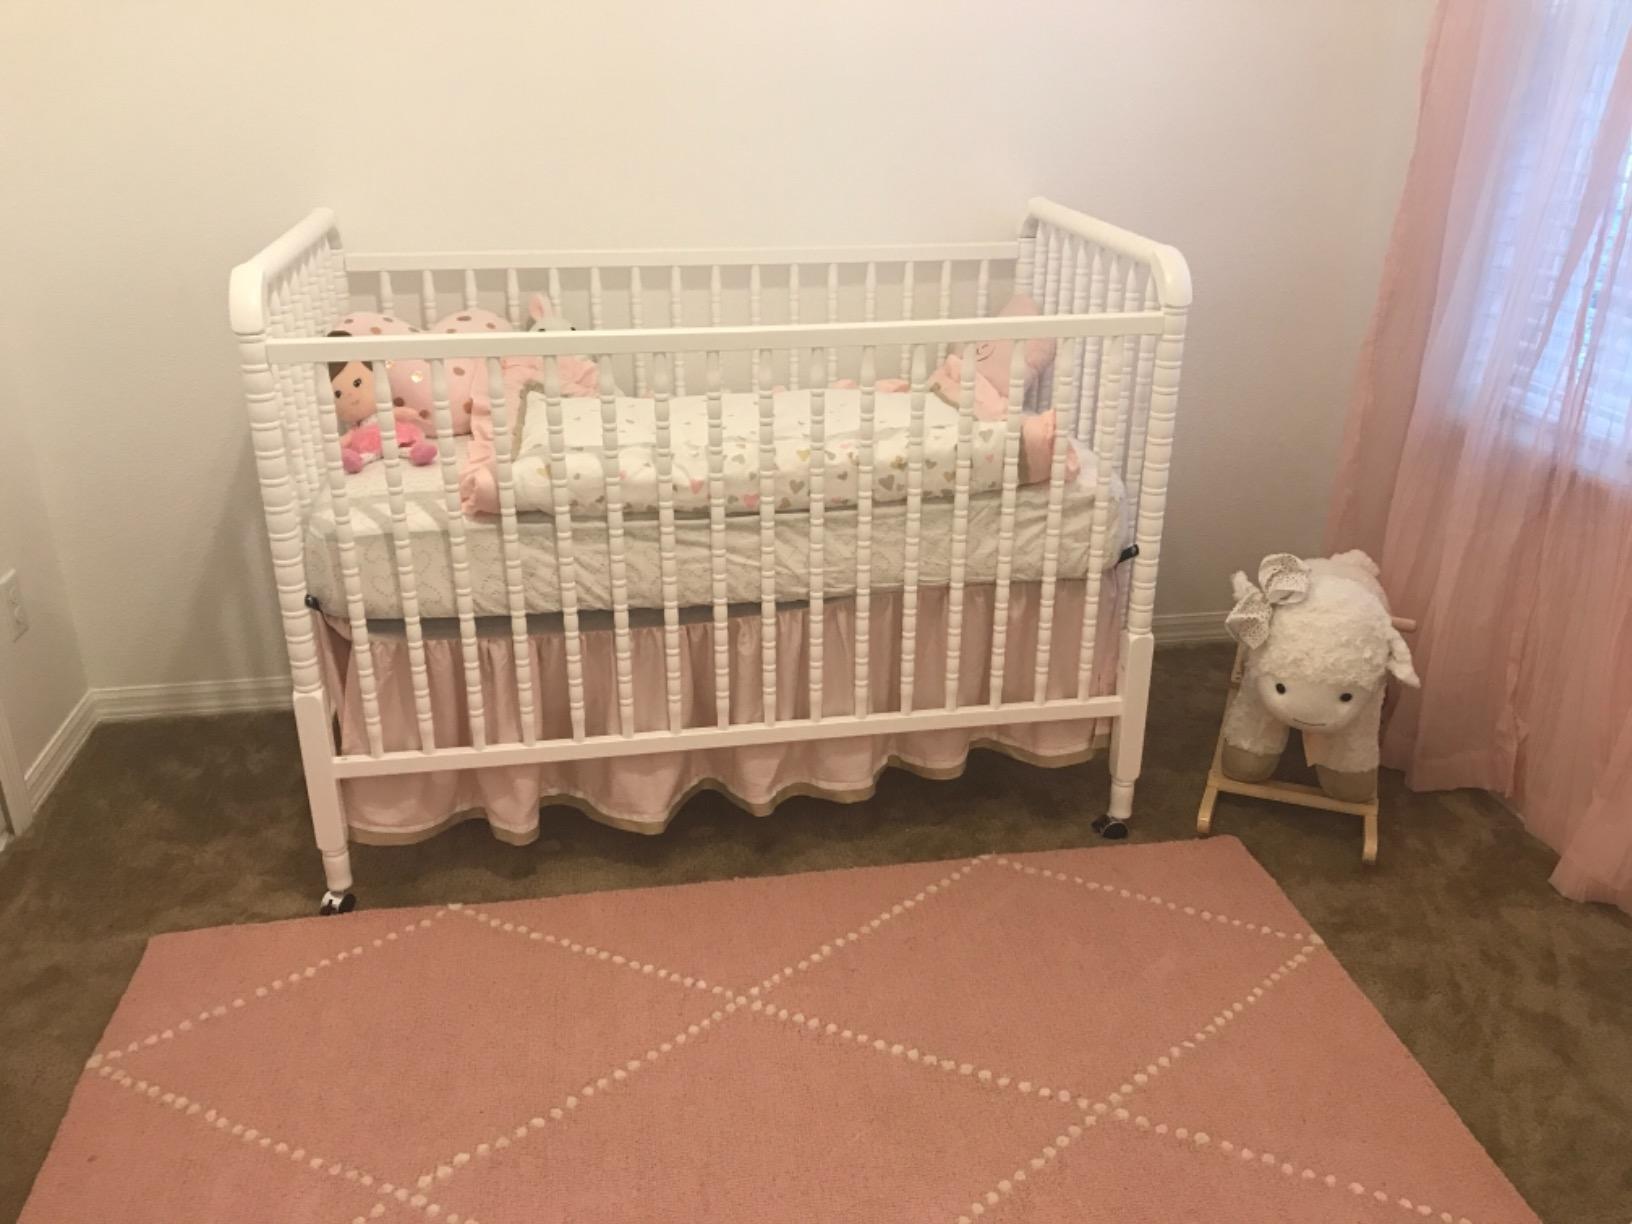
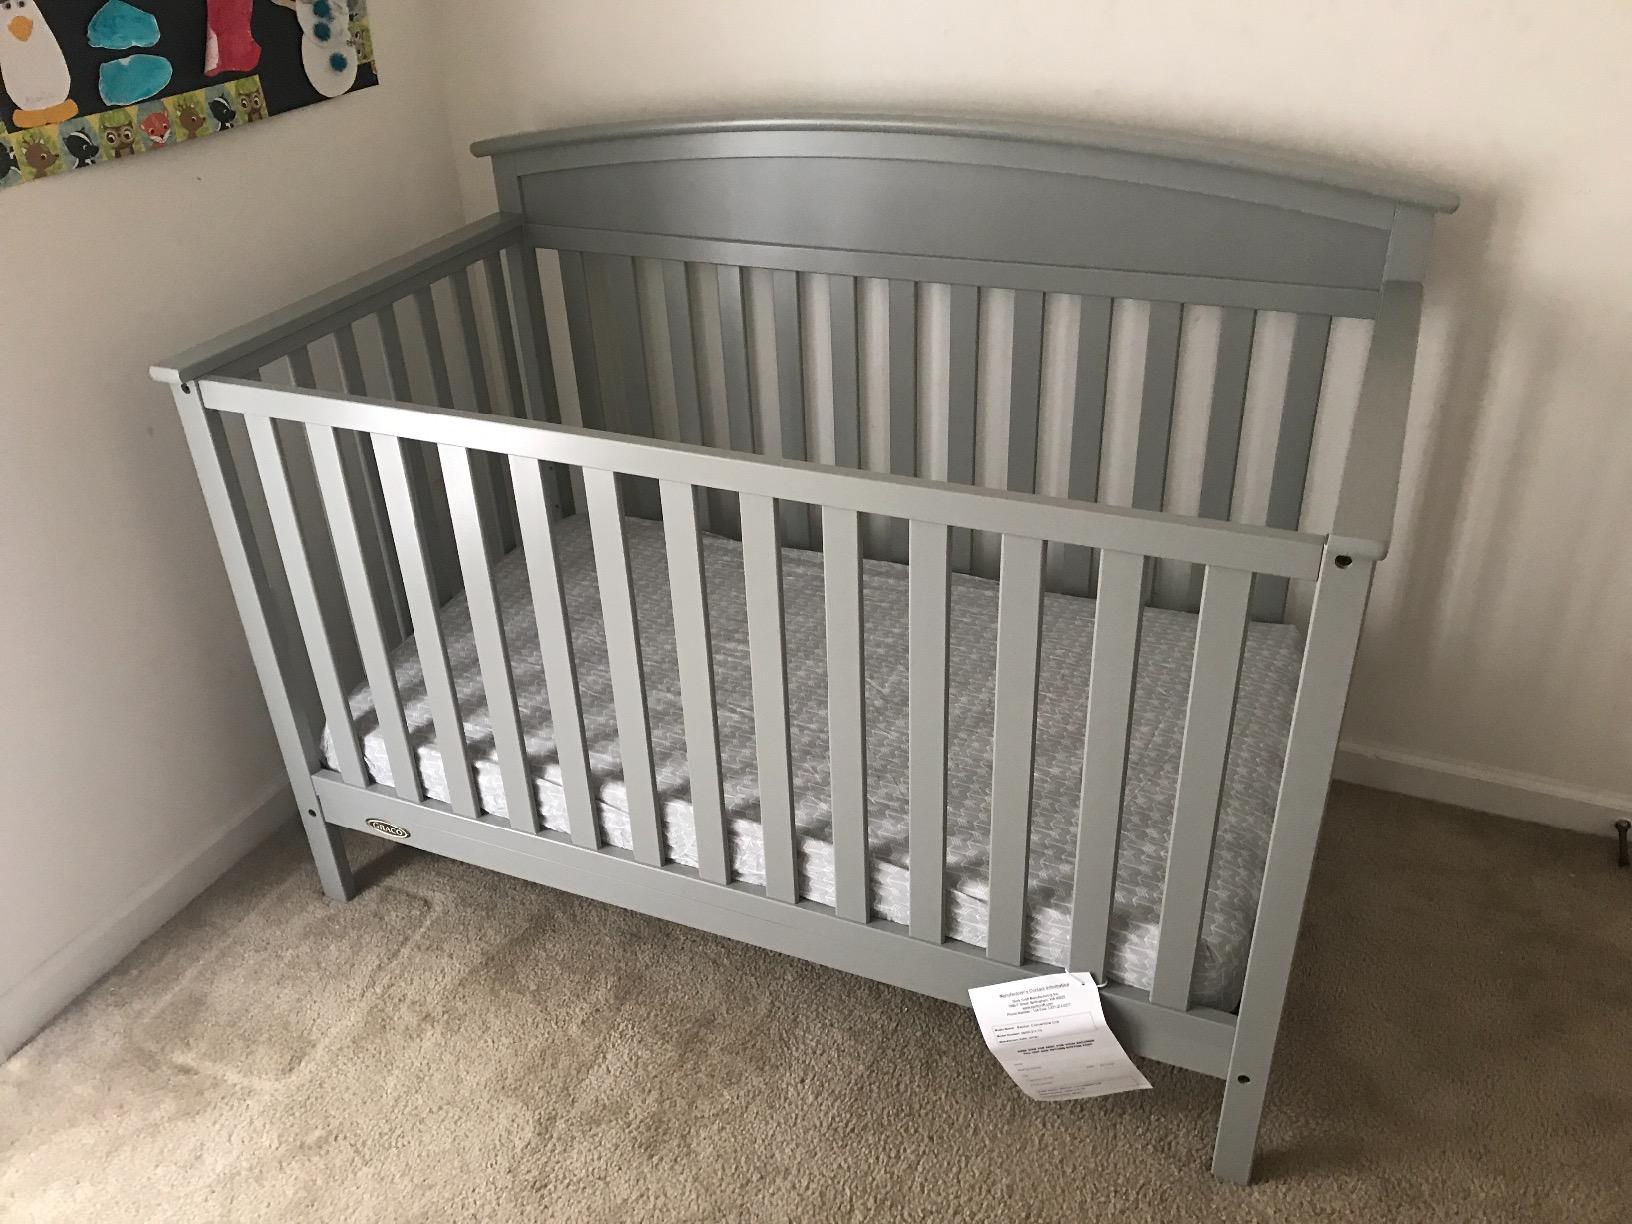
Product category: products_crib
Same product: no